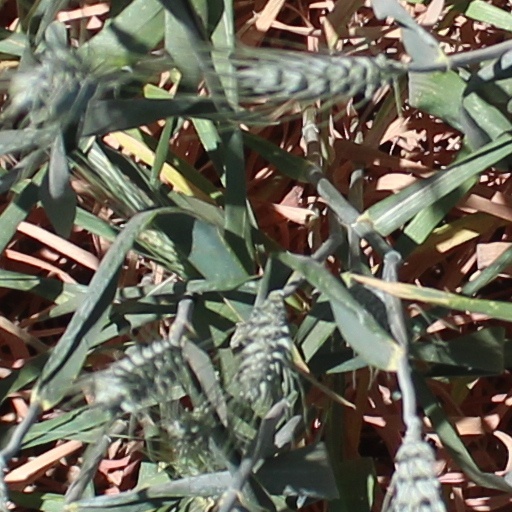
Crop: wheat